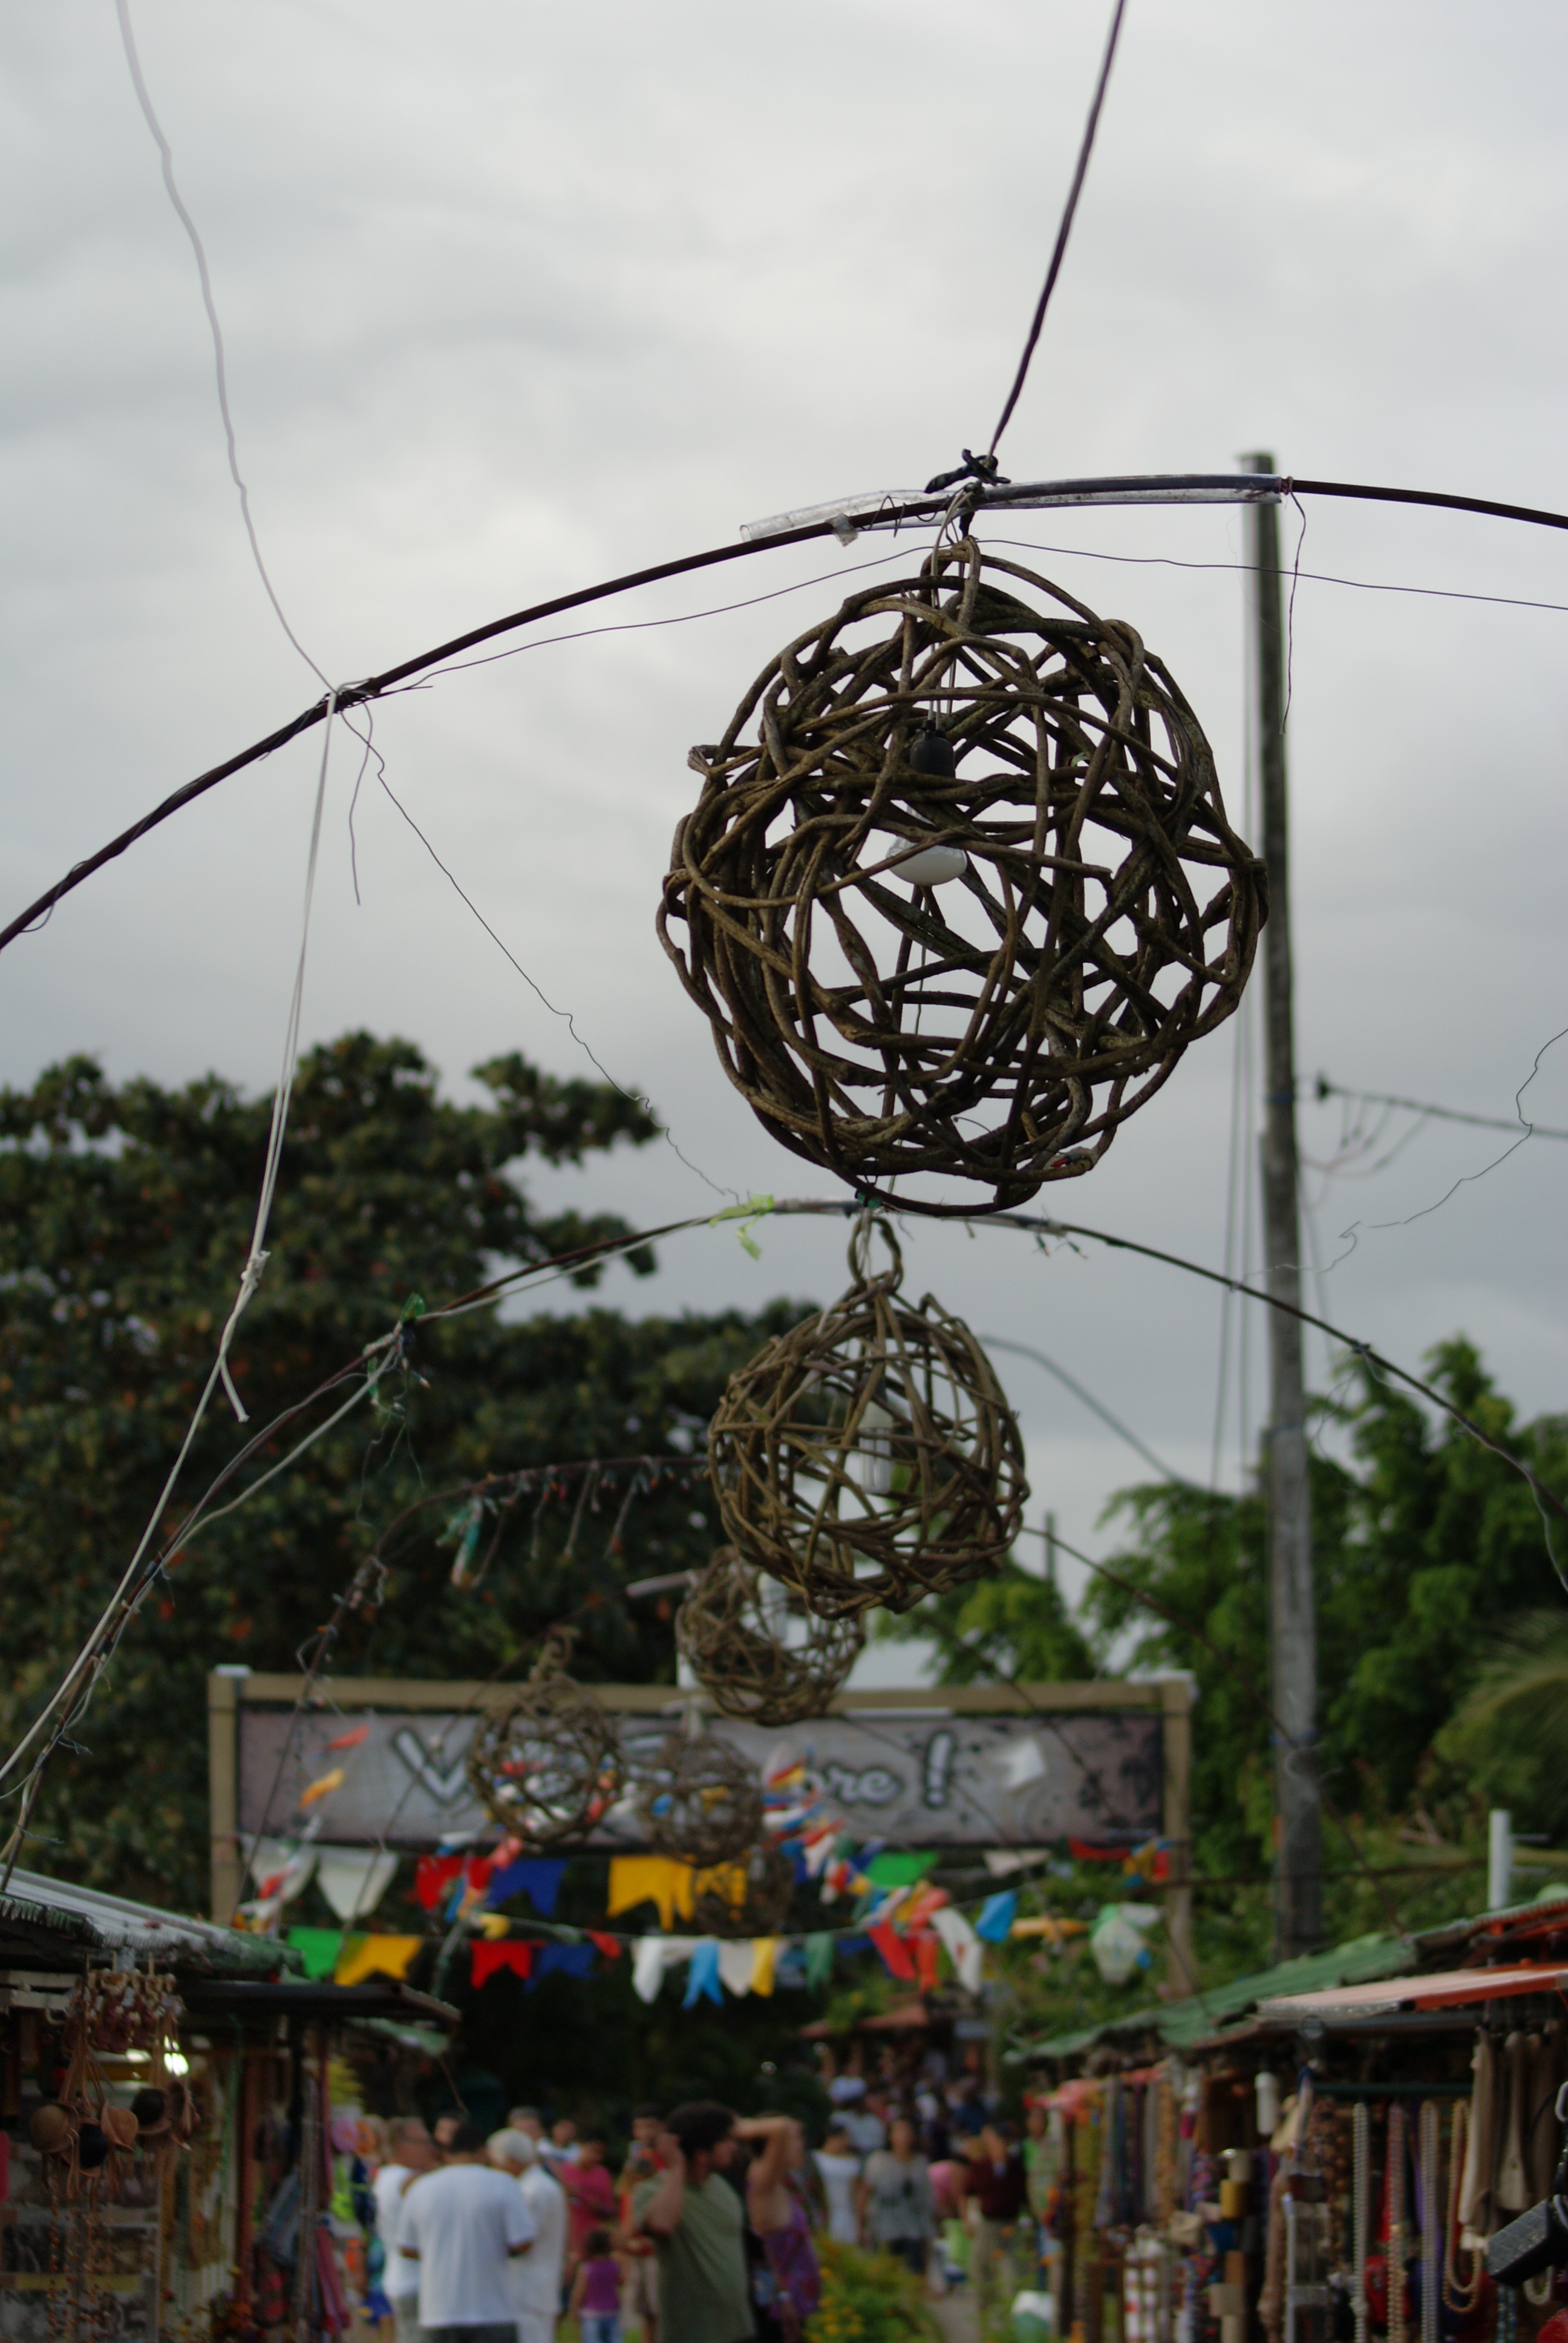
lighting